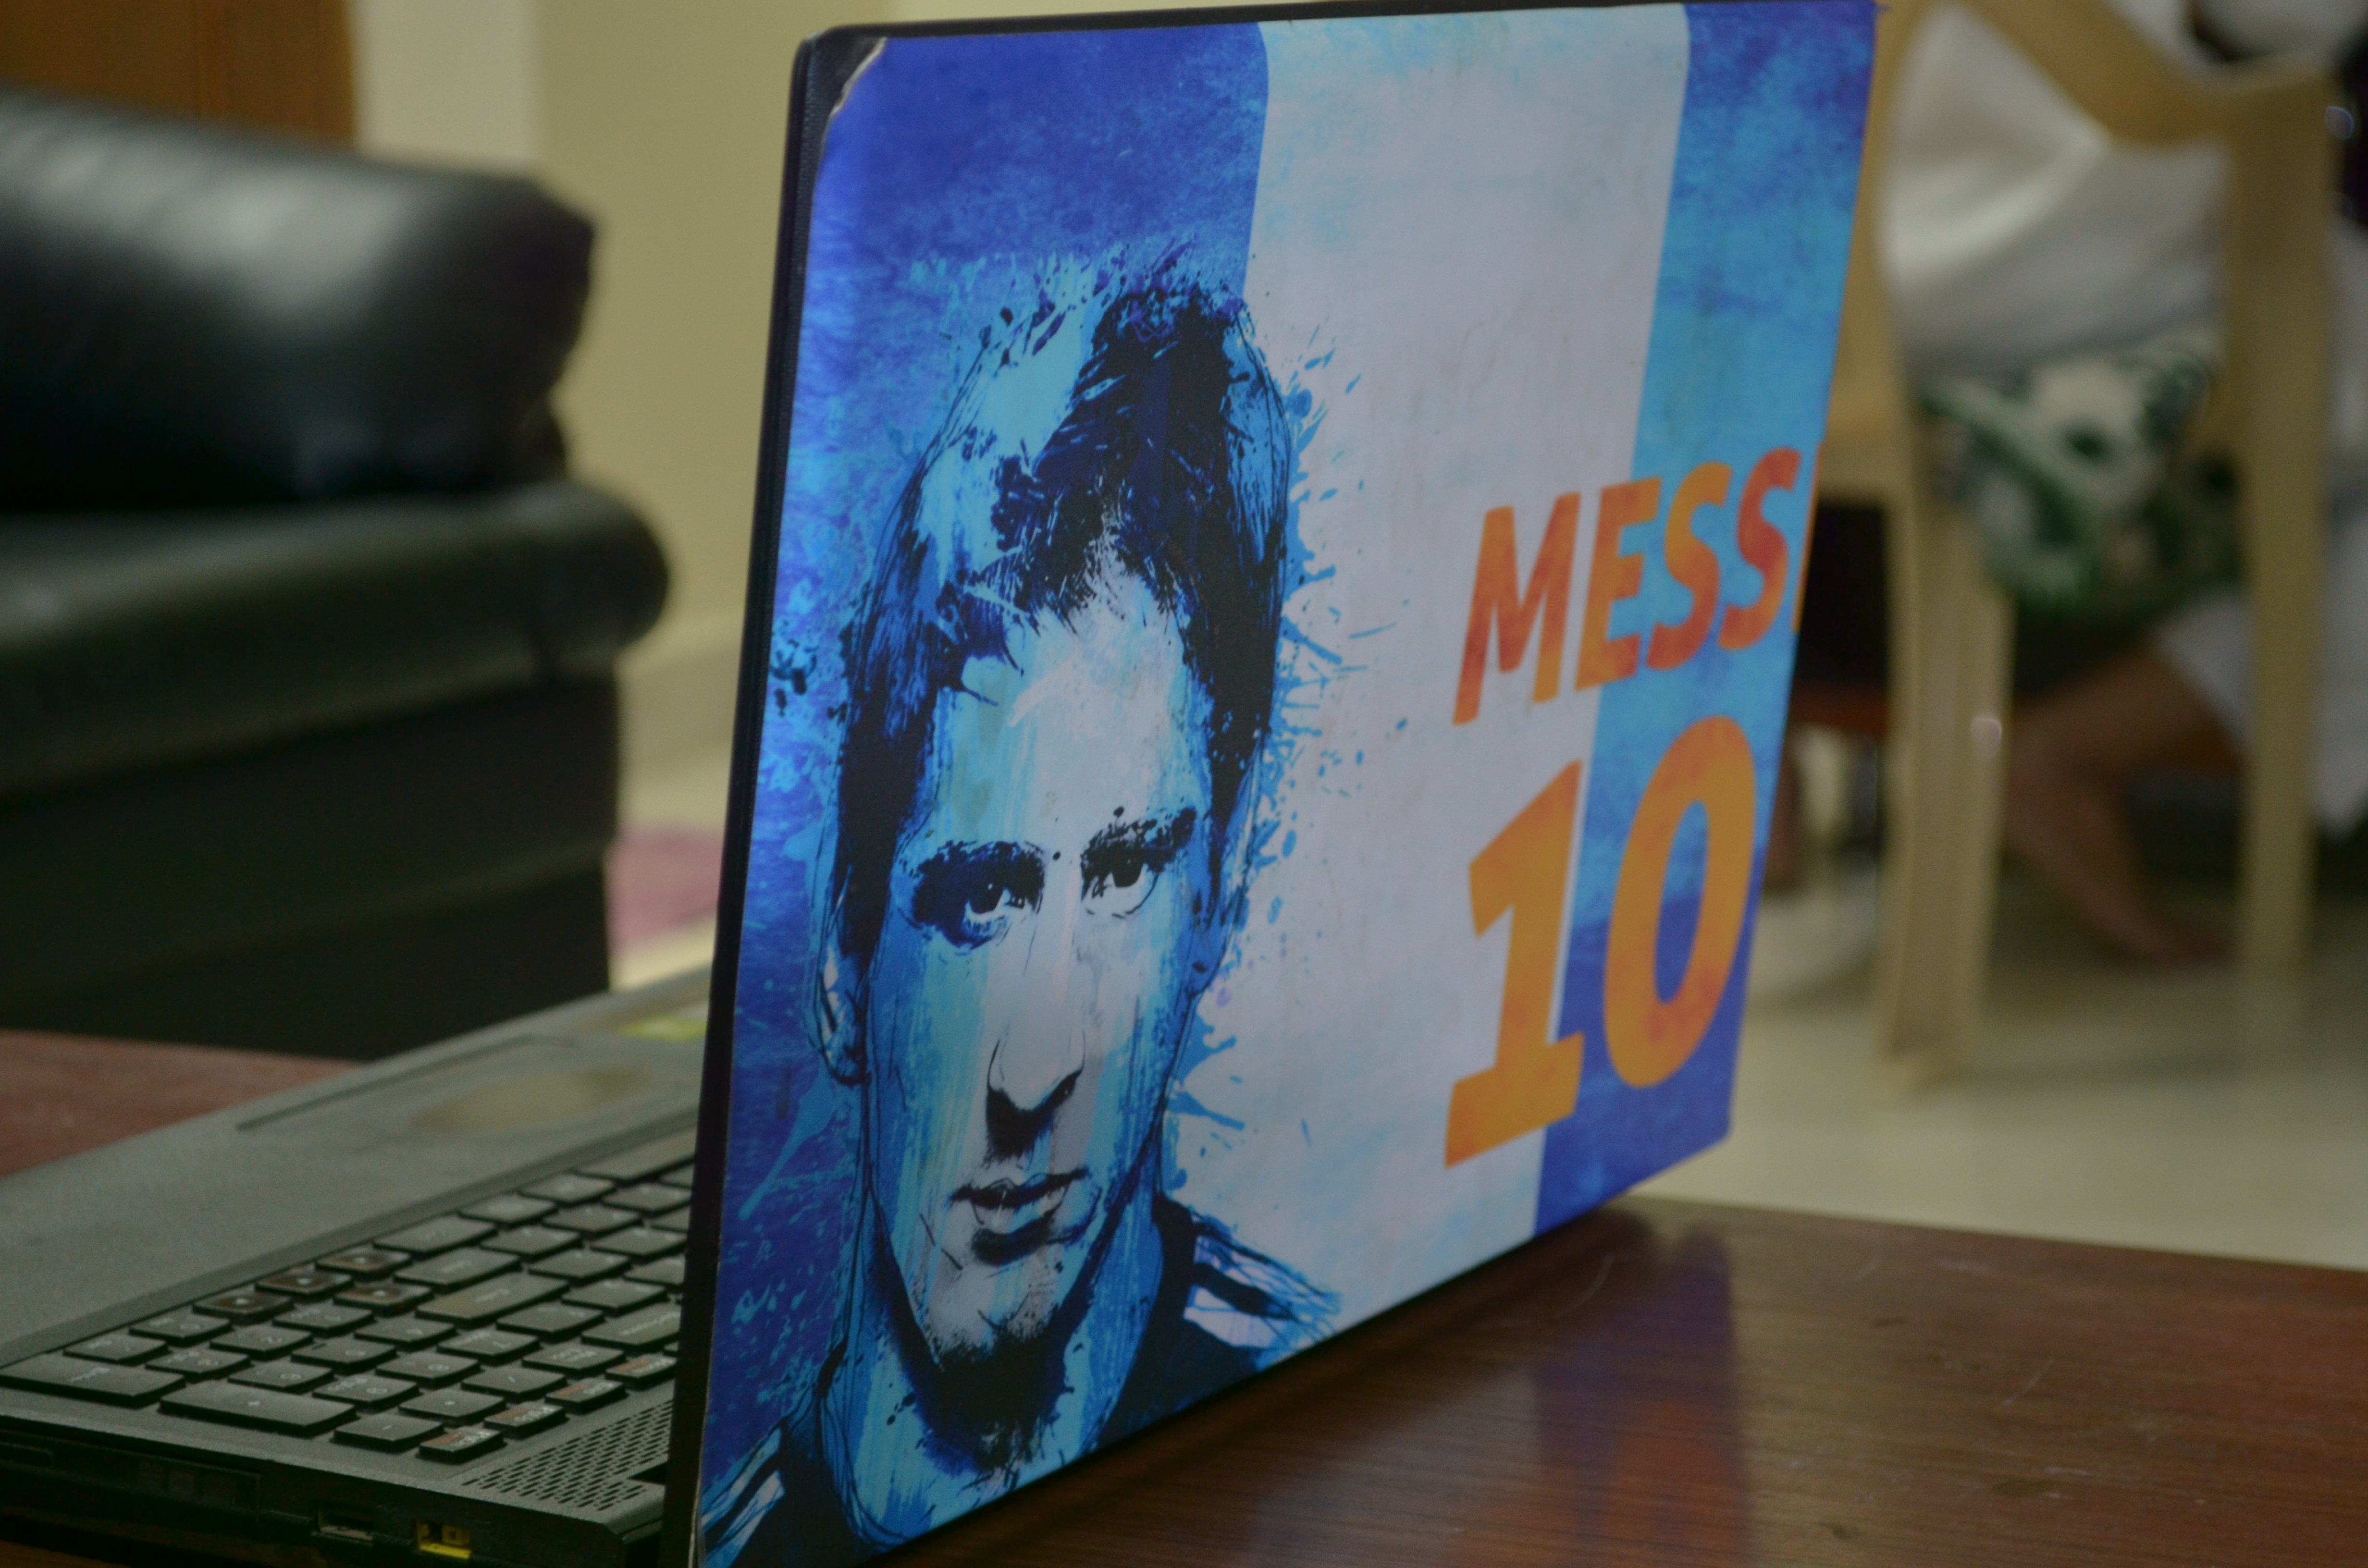
laptop, work, table, coffee, technology, color, gadget, blue, art, messi, personal computer hardware, display device